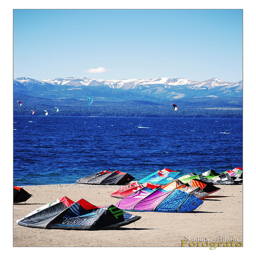
A group of people kiteboarding over a large body of water.
A bunch of kites near the beach with mountains in the background
seagulls are flying over the ocean with mountains in the back
The mountains are seen in the background of very blue water.
The beach is decorated with very colorful canopies.